Aji Pangeran Tumenggung Pranoto International Airport

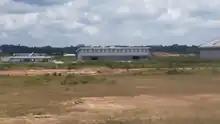
Cargo terminal

In 2018, Ahmad Wicaksono (University of Tokyo), Aviantara Wahyu Nugraha (University of Brawijaya) et al., expected significant passenger growth in Samarinda International Airport, it will serve over nine million passengers in 2023 - six times the airport's capacity in 2018, suggested the government to upgrade North Samarinda Road (Jalan Poros) to make sure people can get to the airport easily and quickly. According to Muhammadiyah University West Sumatra journal, the government should develop full-fledged passenger services and an extensive retail and dining offerings in SRIA to fully meet passenger demand.